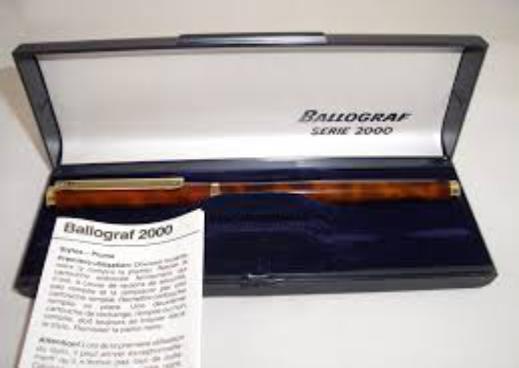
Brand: ballograf
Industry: Necessities